Question: Please indicate a possible affordance area of the fork that can be used for holding
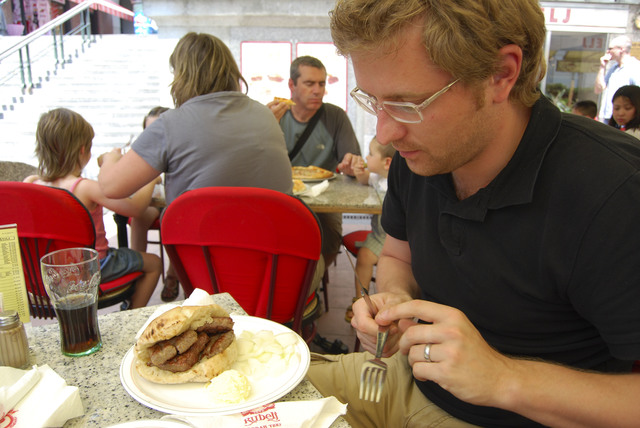
Answer: [372.851, 306.842, 393.673, 359.992]